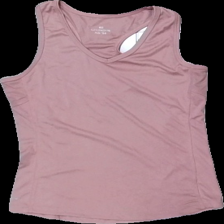
View: front
Type: Training top
Category: Ladies
Brand: Not in the list
Brand text on label: oxide
Colors: Pink
Material: 100% Polyester
Cut: Tight
Size: XS
Season: All
Trend: Sports
Price range: 50-100
Recommended usage: Reuse
Description: pink training top